Manapparai

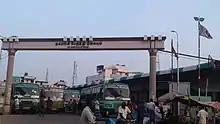
Manapparai Bus Stand

Manapparai Railway station ( Station code : MPA ) is situated on Trichy - Dindigul Double electric broad gauge line.